Mykhailo Podolyak

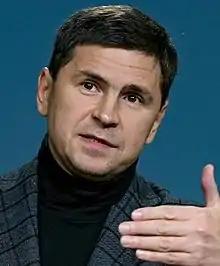
Podolyak in 2021

Mykhailo Mykhailovych Podolyak (born 16 February 1972) is a Ukrainian politician, journalist and negotiator, serving as the advisor to the head of the Office of the President of Ukraine. In 2022, he became one of the representatives of Ukraine at Russian-Ukrainian peace negotiations during the 2022 Russian invasion of Ukraine.